System of a Down

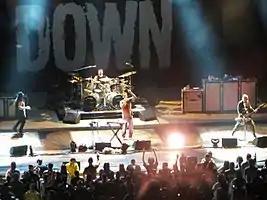
System of a Down performing in Wantagh, New York, in 2012. From left to right: Daron Malakian, John Dolmayan, Serj Tankian, and Shavo Odadjian.

System of a Down is an Armenian-American heavy metal band formed in Glendale, California, in 1994. Since 1997, the band has consisted of founding members Serj Tankian (lead vocals, keyboards), Daron Malakian (guitar, vocals), and Shavo Odadjian (bass, backing vocals); along with John Dolmayan (drums), who replaced original drummer Andy Khachaturian.